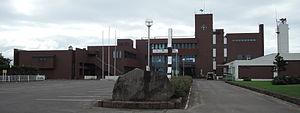
Kenbuchi est un bourg du district de Kamikawa, situé dans la sous-préfecture de Kamikawa, sur l'île de Hokkaidō, au Japon.